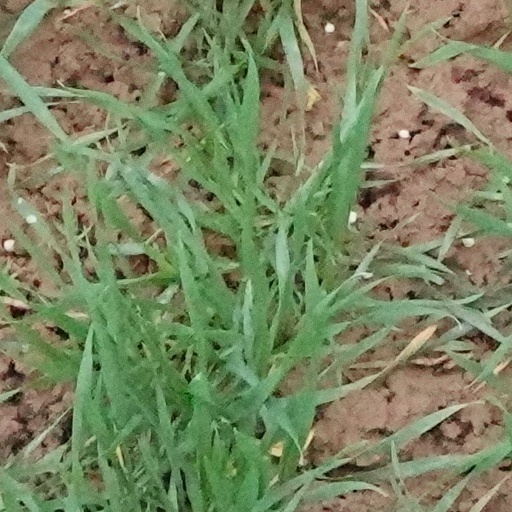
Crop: wheat